Daniel M. Frost

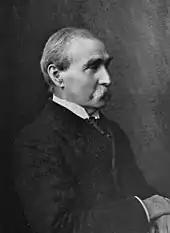
Frost in his later years

In the early days of the American Civil War, General Frost supported the secessionist movement endorsed and led by Governor Claiborne Fox Jackson. In February 1861 Frost enrolled the members of the pro-secession Minutemen para-military organization as Companies in a new Second Regiment, MVM (despite Missouri's "official" policy of neutrality). This allowed the Minutemen to operate and recruit overtly. He secretly met with Jackson and other secessionist leaders to discuss the possibility of attacking the Federal Arsenal in downtown St. Louis. Governor Jackson dispatched two members of the Minutemen to seek siege artillery from the Confederate Government. At the recommendation of General Frost, Governor Jackson ordered the mustering in of the MVM in St. Louis on May 6, a deployment which would allow an attack on the Arsenal when the Confederate artillery arrived.